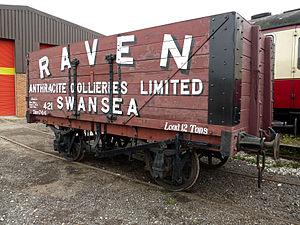
Un wagon-tombereau est un wagon ferroviaire destiné au transport de marchandises en vrac. Ce nom de tombereau lui vient de la caisse qu'il porte. Les wagons-tombereaux appartiennent au type E de la classification UIC.